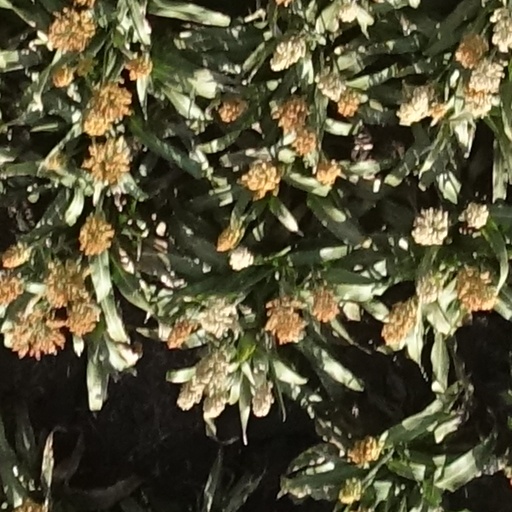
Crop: sorghum